State University of New York

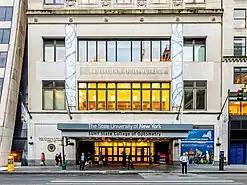
The College of Optometry in New York City

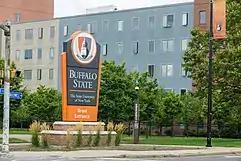
Buffalo State University

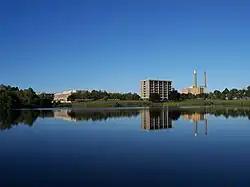
SUNY Oswego

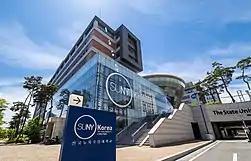
SUNY Korea

All SUNY colleges are in New York State, except for one extension center of Jamestown Community College and SUNY Korea.